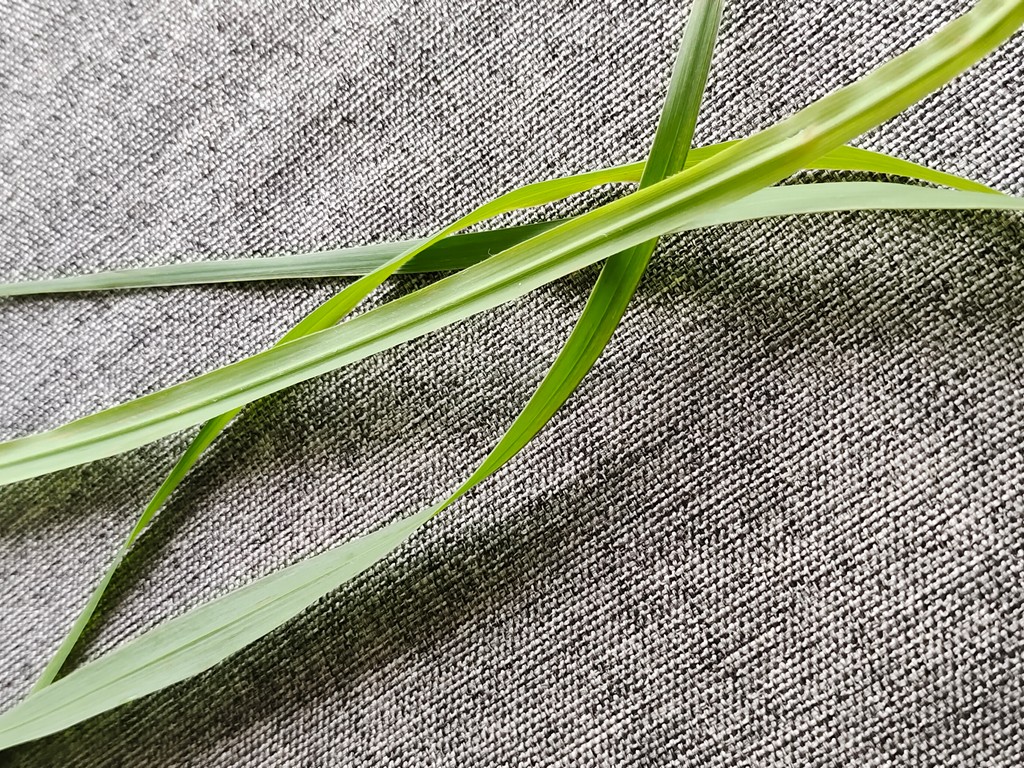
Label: Healthy